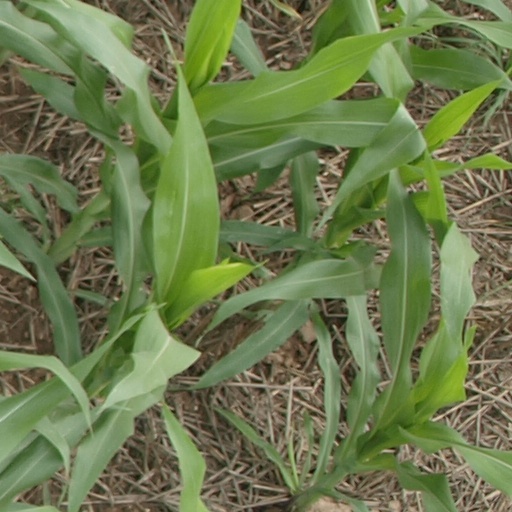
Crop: maize; corn